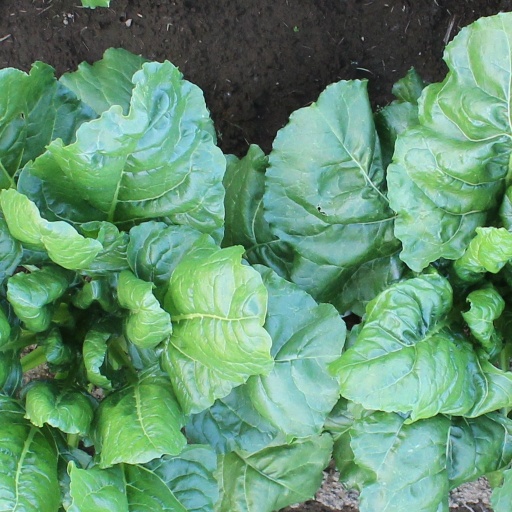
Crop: sugar beet